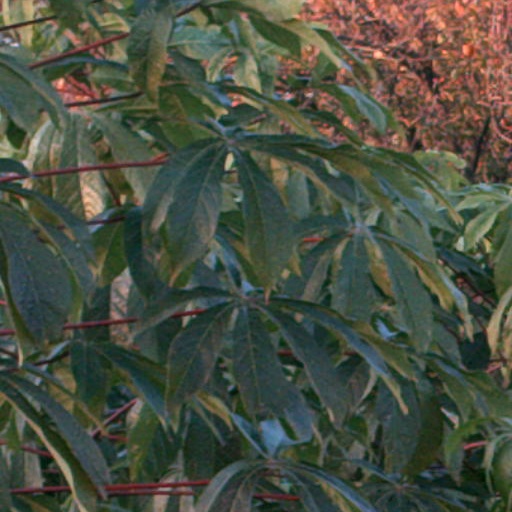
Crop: cassava